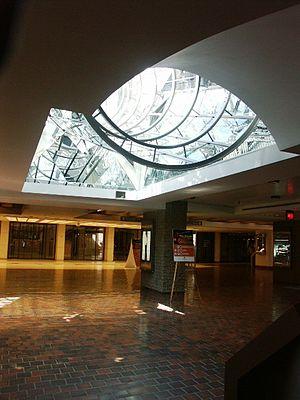
Le Montréal souterrain, ou réseau piétonnier souterrain de Montréal, est le réseau de ville souterraine de Montréal. Ce réseau souterrain couvre 32 kilomètres de tunnels. On lui donne depuis 2004 le nom officiel de RÉSO. Le RÉSO est fréquenté par près de 183 millions de personnes chaque année.
Avec une durée de près de cinq mois, l'hiver canadien est une composante incontournable de l'art de vivre au Québec.